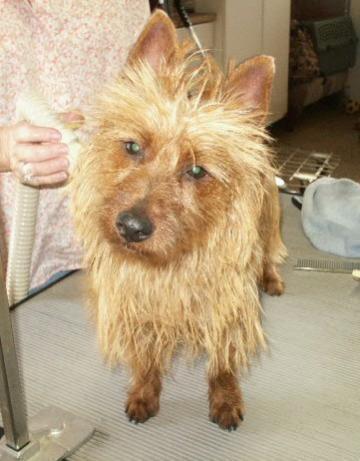
Australian_terrier